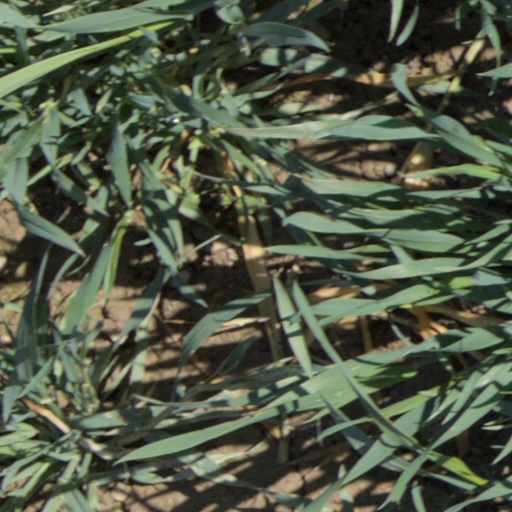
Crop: wheat